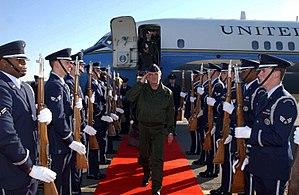
Le major général des armées est un officier général français. Adjoint du chef d'État-Major des armées, il est le deuxième militaire le plus gradé de l'armée française. Depuis le 1ᵉʳ septembre 2018, le major général est l'amiral Jean Casabianca.
Richard Wolsztynski est né le 18 avril 1948 à Saint-Avold et est fils d'un mineur polonais, travaillant dans le bassin des houillères de l'Est, en Moselle.